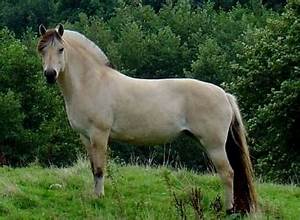
Label: cavallo